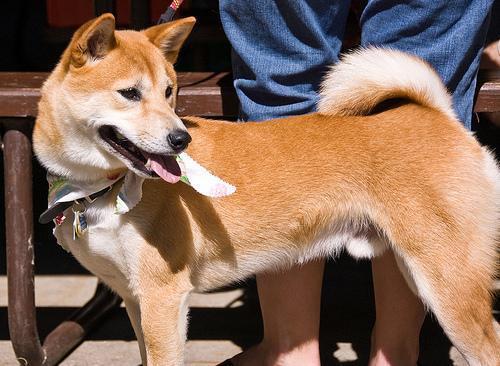
shiba inu